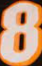
Number: 8